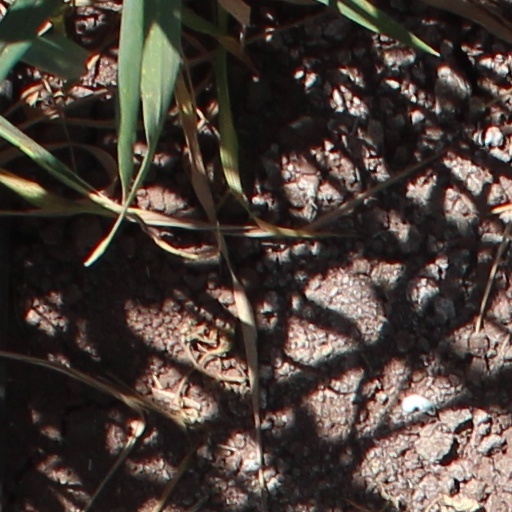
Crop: wheat